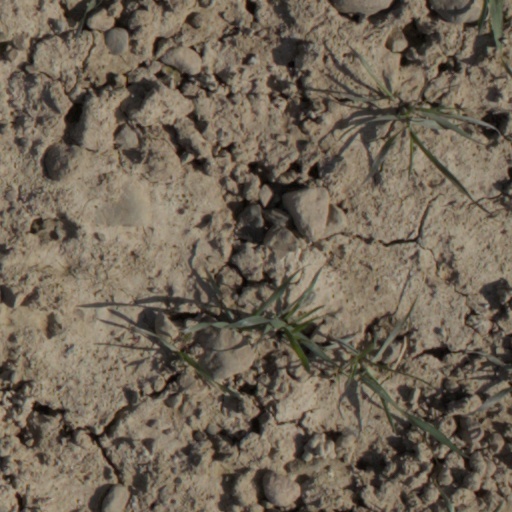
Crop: wheat